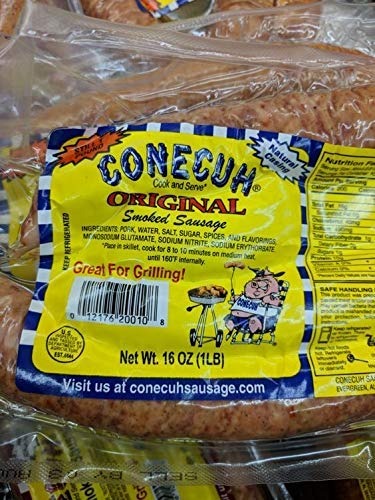
Item Name: Conecuh Original Smoked Sausage 16 Oz (12 Pack)
Bullet Point 1: twelve 16 oz packs
Bullet Point 2: made with pork
Bullet Point 3: original smoked
Bullet Point 4: A Guaranteed 10 day minimum Best By date window upon delivery.
Product Description: Try twelve 16 oz packs of this great Smoked sausage from Conecuh Sausage! A Guaranteed 10 day minimum Best By date window upon delivery.
Value: 12.0
Unit: Count

Price: 4.99